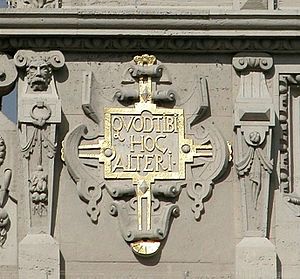
Reciprocitetsetik
QVOD TIBI HOC ALTERI – "Hvad [du ønsker] dig, [gør] det mod den anden". Indskrift på Braunschweiger Gewandhaus.
Reciprocitetsetik eller gensidighedens etik, somme tider kaldt den gyldne regel, er et moralsk princip, som i forskellige varianter kan findes i mange kulturer og religioner. Helt grundlæggende lyder princippet: "Behandl andre, som du selv ønsker at blive behandlet." En negativ formulering, som er lige så universel, findes dog også: "Behandl ikke andre, som du ikke selv ønsker at blive behandlet." Den negative formulering er ofte også kaldet "sølvreglen".